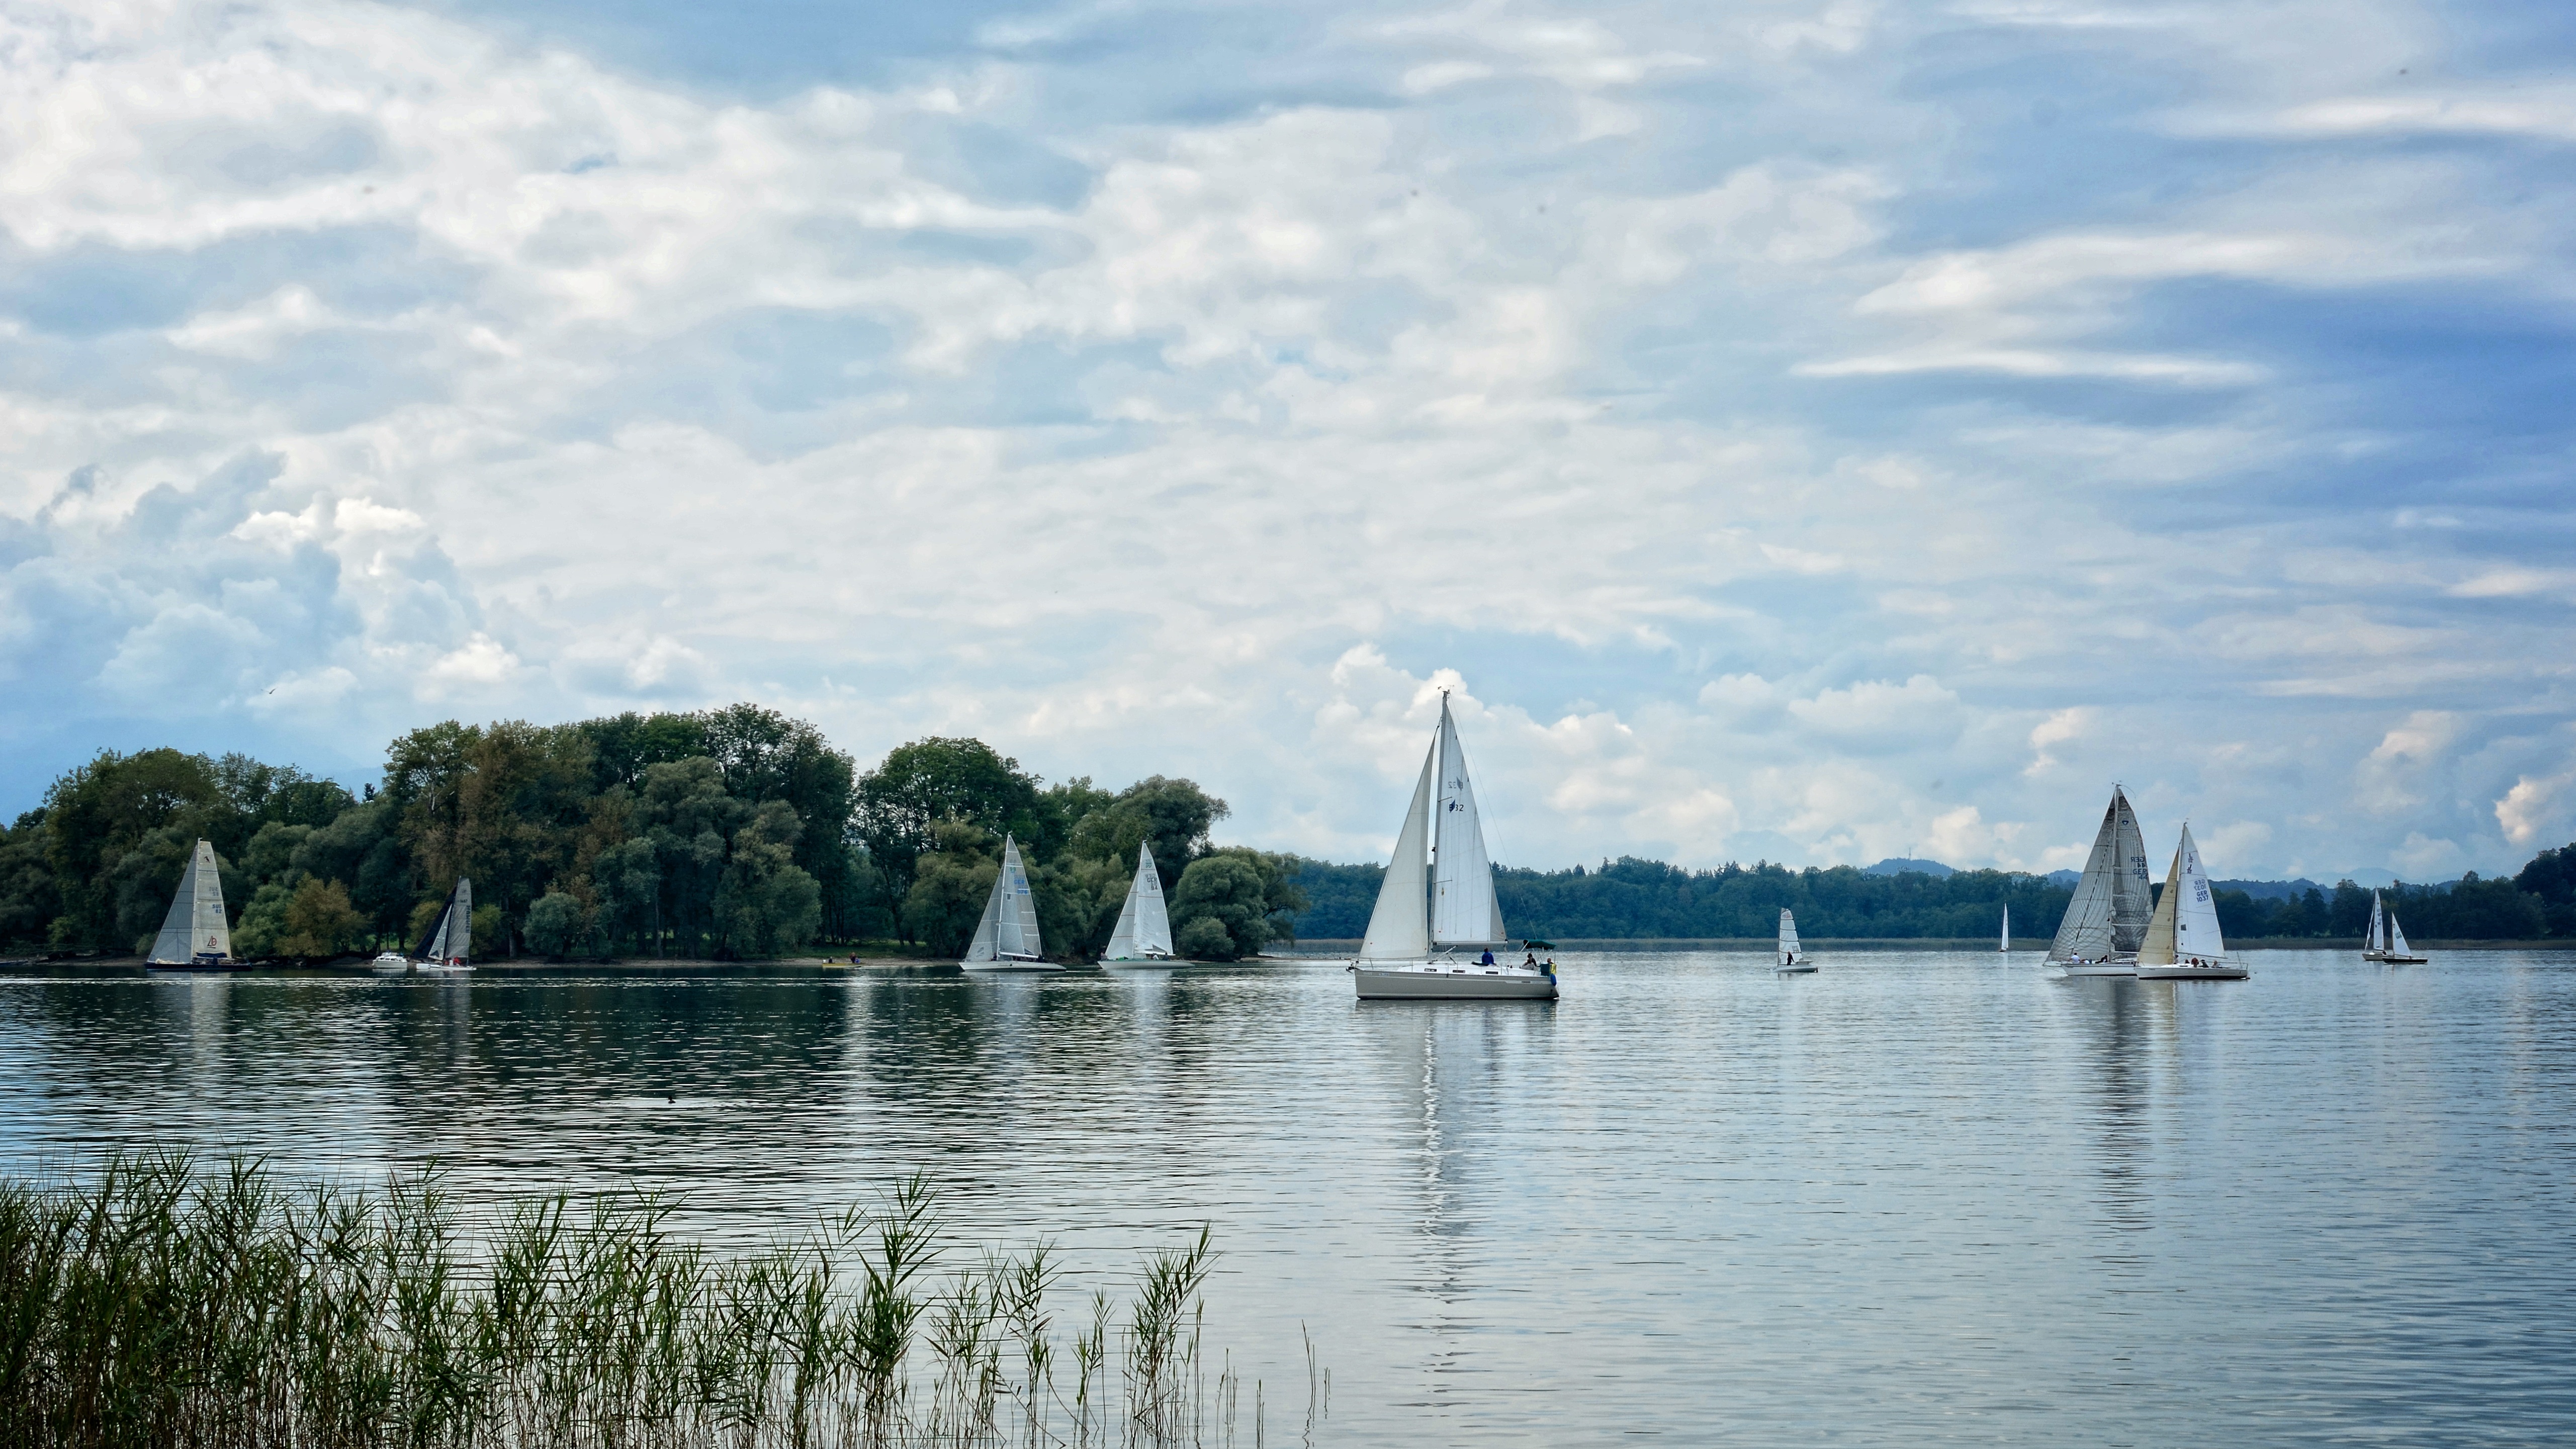
landscape, sea, water, nature, cloud, sky, sport, boat, lake, ship, summer, boot, reflection, vehicle, relax, sailing, holiday, bay, trip, leisure, sailboat, tour, fun, sail, bavaria, sailor, sailing boat, hobby, more, water sports, recovery, chiemsee